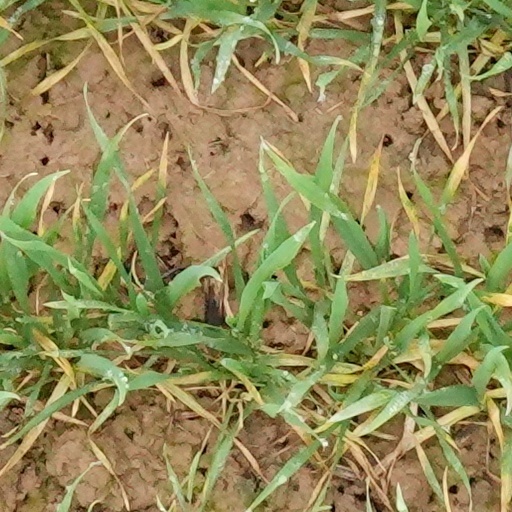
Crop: wheat